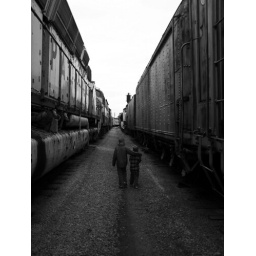
same pic, in black and white